The Wife (1995 film)

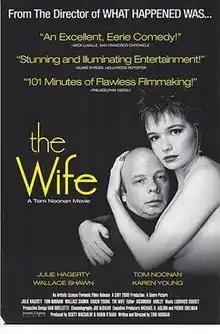
Movie Poster

The Wife is a 1995 film written and directed by Tom Noonan, based on his play "Wifey". The film was nominated for the Grand Jury Prize at the 1995 Sundance Film Festival, after Noonan had won the Grand Prize the previous year with "What Happened Was".